Armor (hydrology)

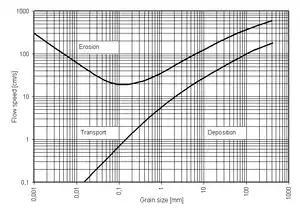
The Hjulstroms diagram

In hydrology and geography, armor is the association of surface pebbles, rocks or boulders with stream beds or beaches. Most commonly hydrological armor occurs naturally; however, a man-made form is usually called "riprap", when shorelines or stream banks are fortified for erosion protection with large boulders or sizable manufactured concrete objects. When armor is associated with beaches in the form of pebbles to medium-sized stones grading from two to 200 millimeters across, the resulting landform is often termed a "shingle beach". Hydrological modeling indicates that stream armor typically persists in a flood stage environment.